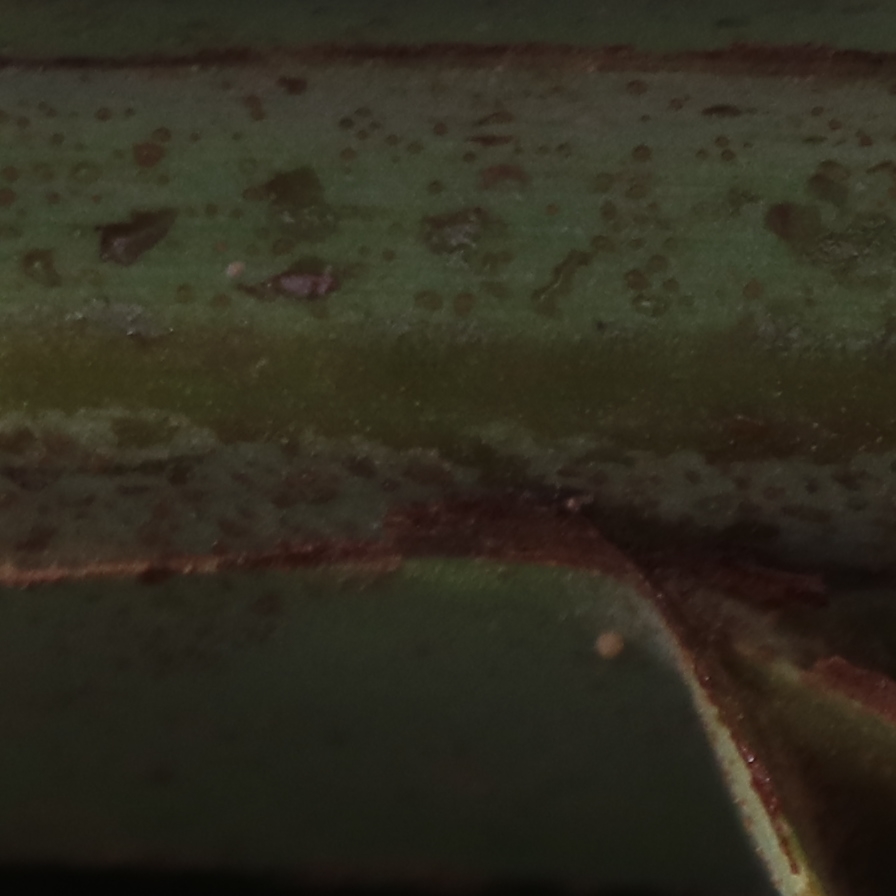
Label: Dubas